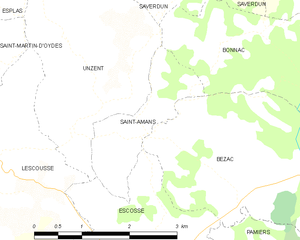
Carte des communes françaises: Saint-Amans